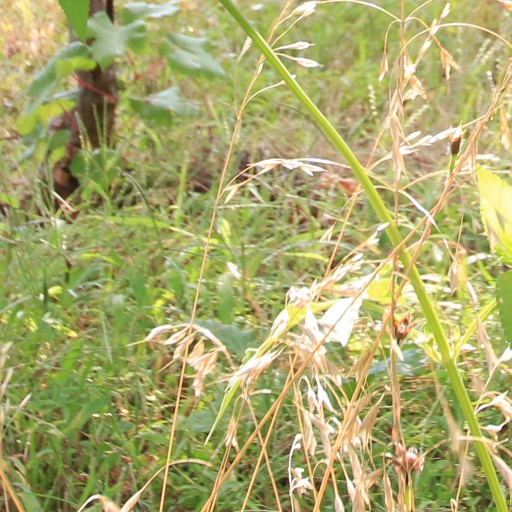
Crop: grape